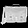
Label: Bag